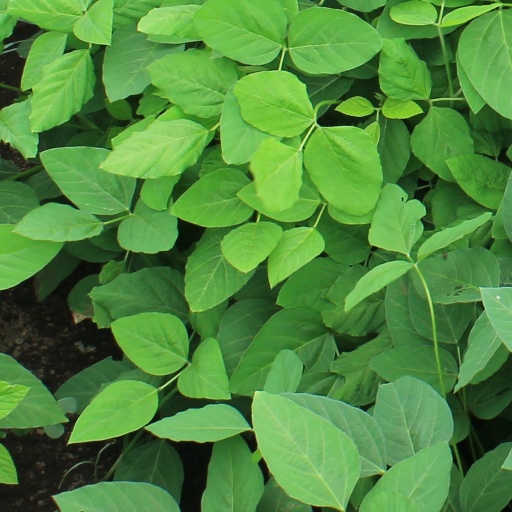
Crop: soybean